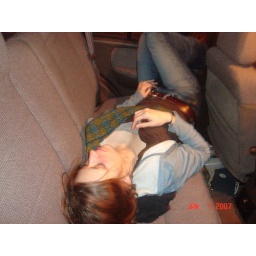
after the ball ascended in pittsburgh the water broke